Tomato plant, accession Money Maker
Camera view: vertical (180 deg); turntable rotation: 180 degrees
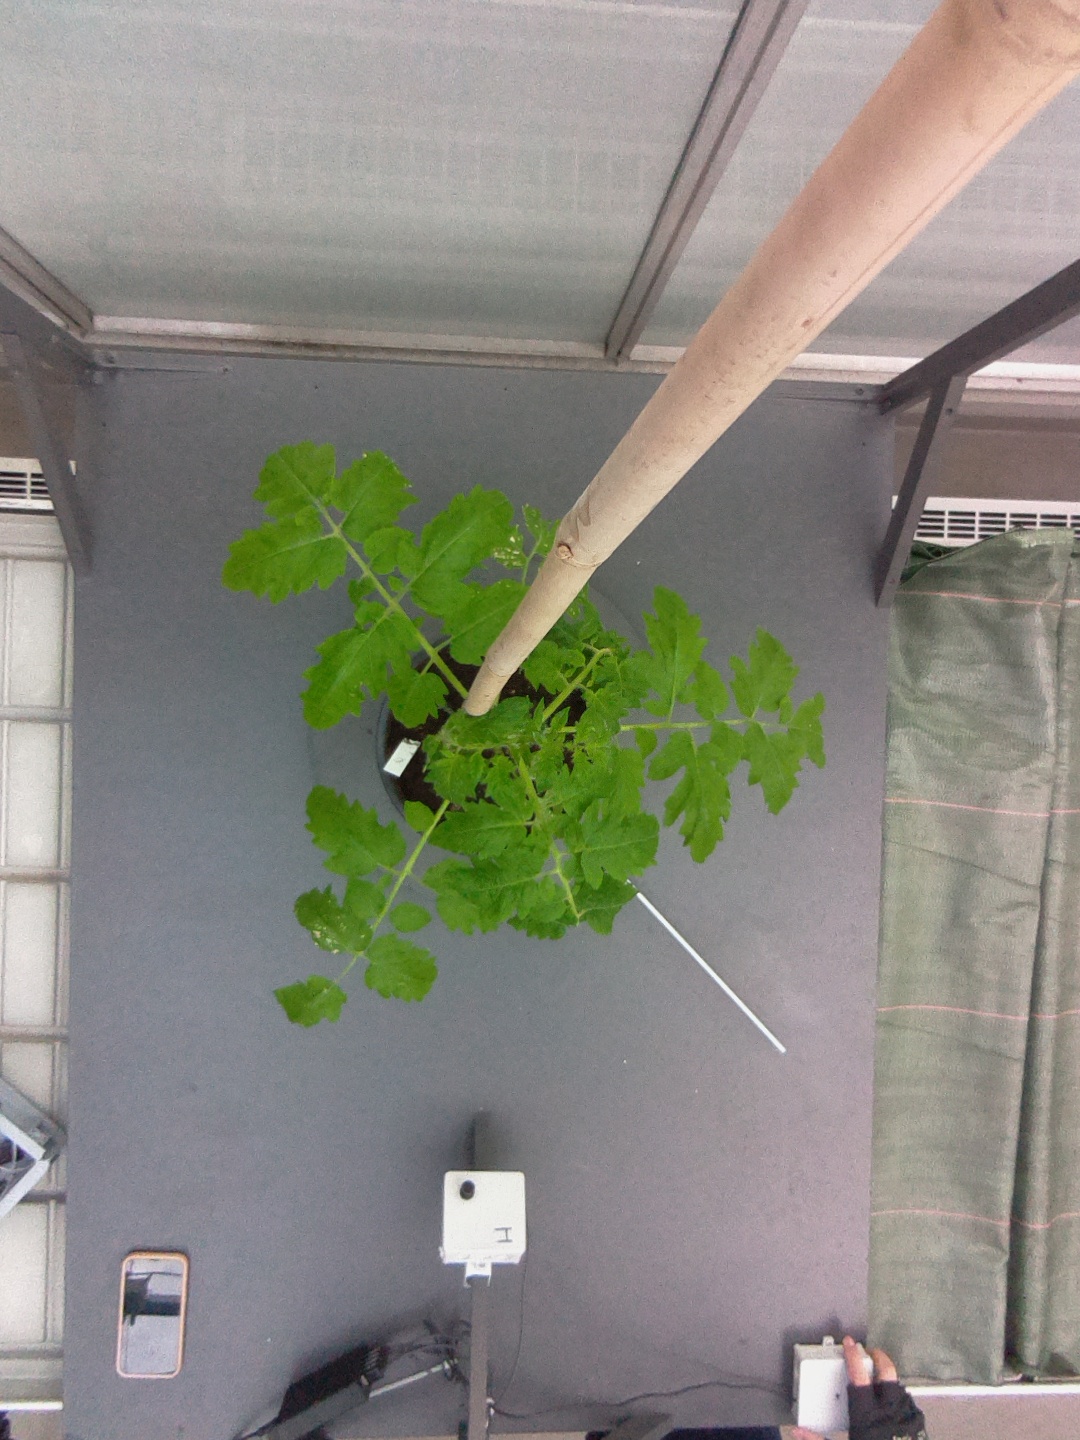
BBCH growth stage 14: 8 of true leaves visible